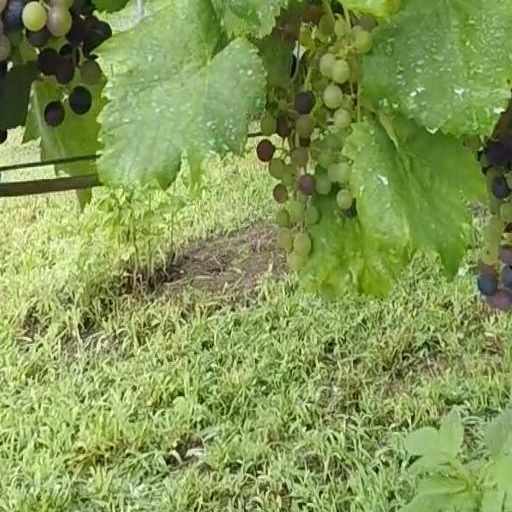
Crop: grape